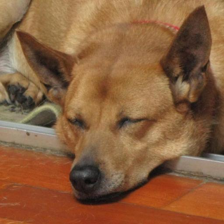
Label: animals